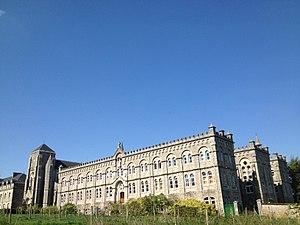
Monastère Notre Dame de Timadeuc